Casemate d'Esch

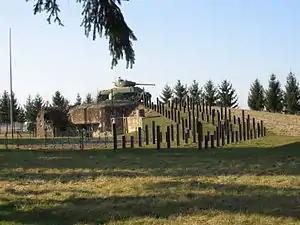
Anti-tank rails

On 19/20 June, German forces of the 246th Infantry Division made a concentrated attack on the casemate line around Hoffen, which failed to penetrate the fortifications. A second attempt focused on Hatten, at the limit of firing range for the large artillery positions to the west. The casemates around Hatten, were first attacked on 24 June from the south, by the 215th Infantry Division which had circled back after passing to the rear of the Maginot Line. The 25 June armistice stopped all fighting before Esch could see combat. The garrison finally surrendered with the others in its sector on 1 July 1940, six days after the armistice.